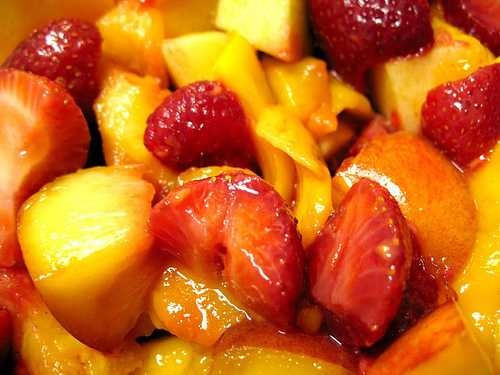
Label: Pineapple